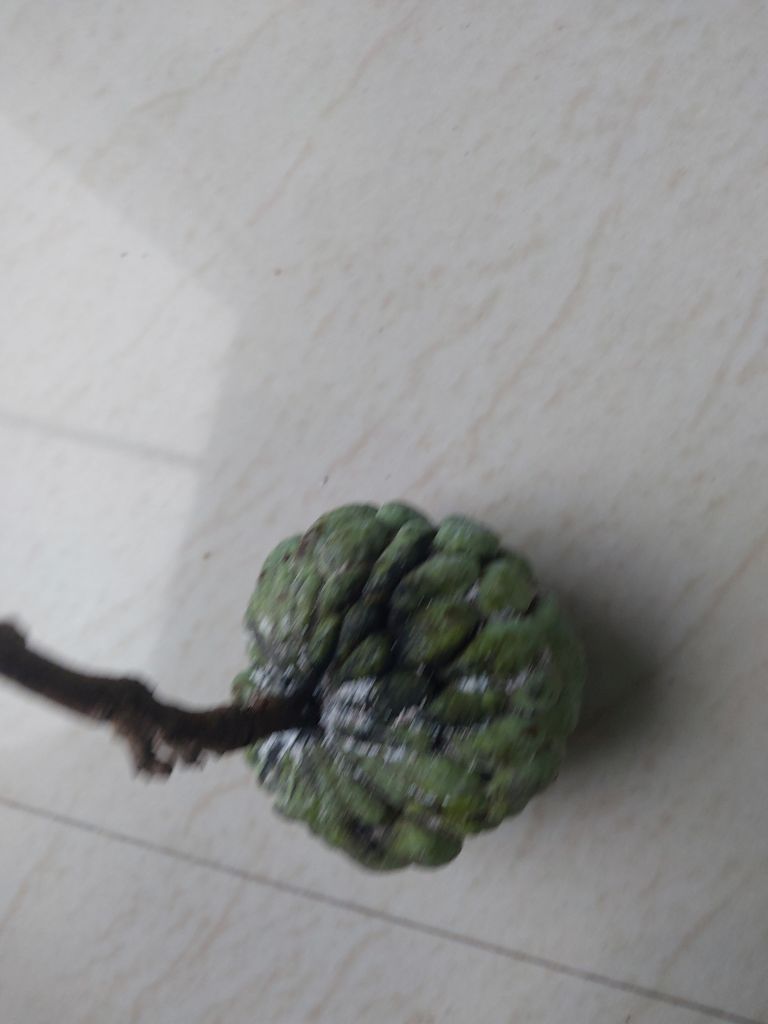
Disease label: Athracnose